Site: brandenburg
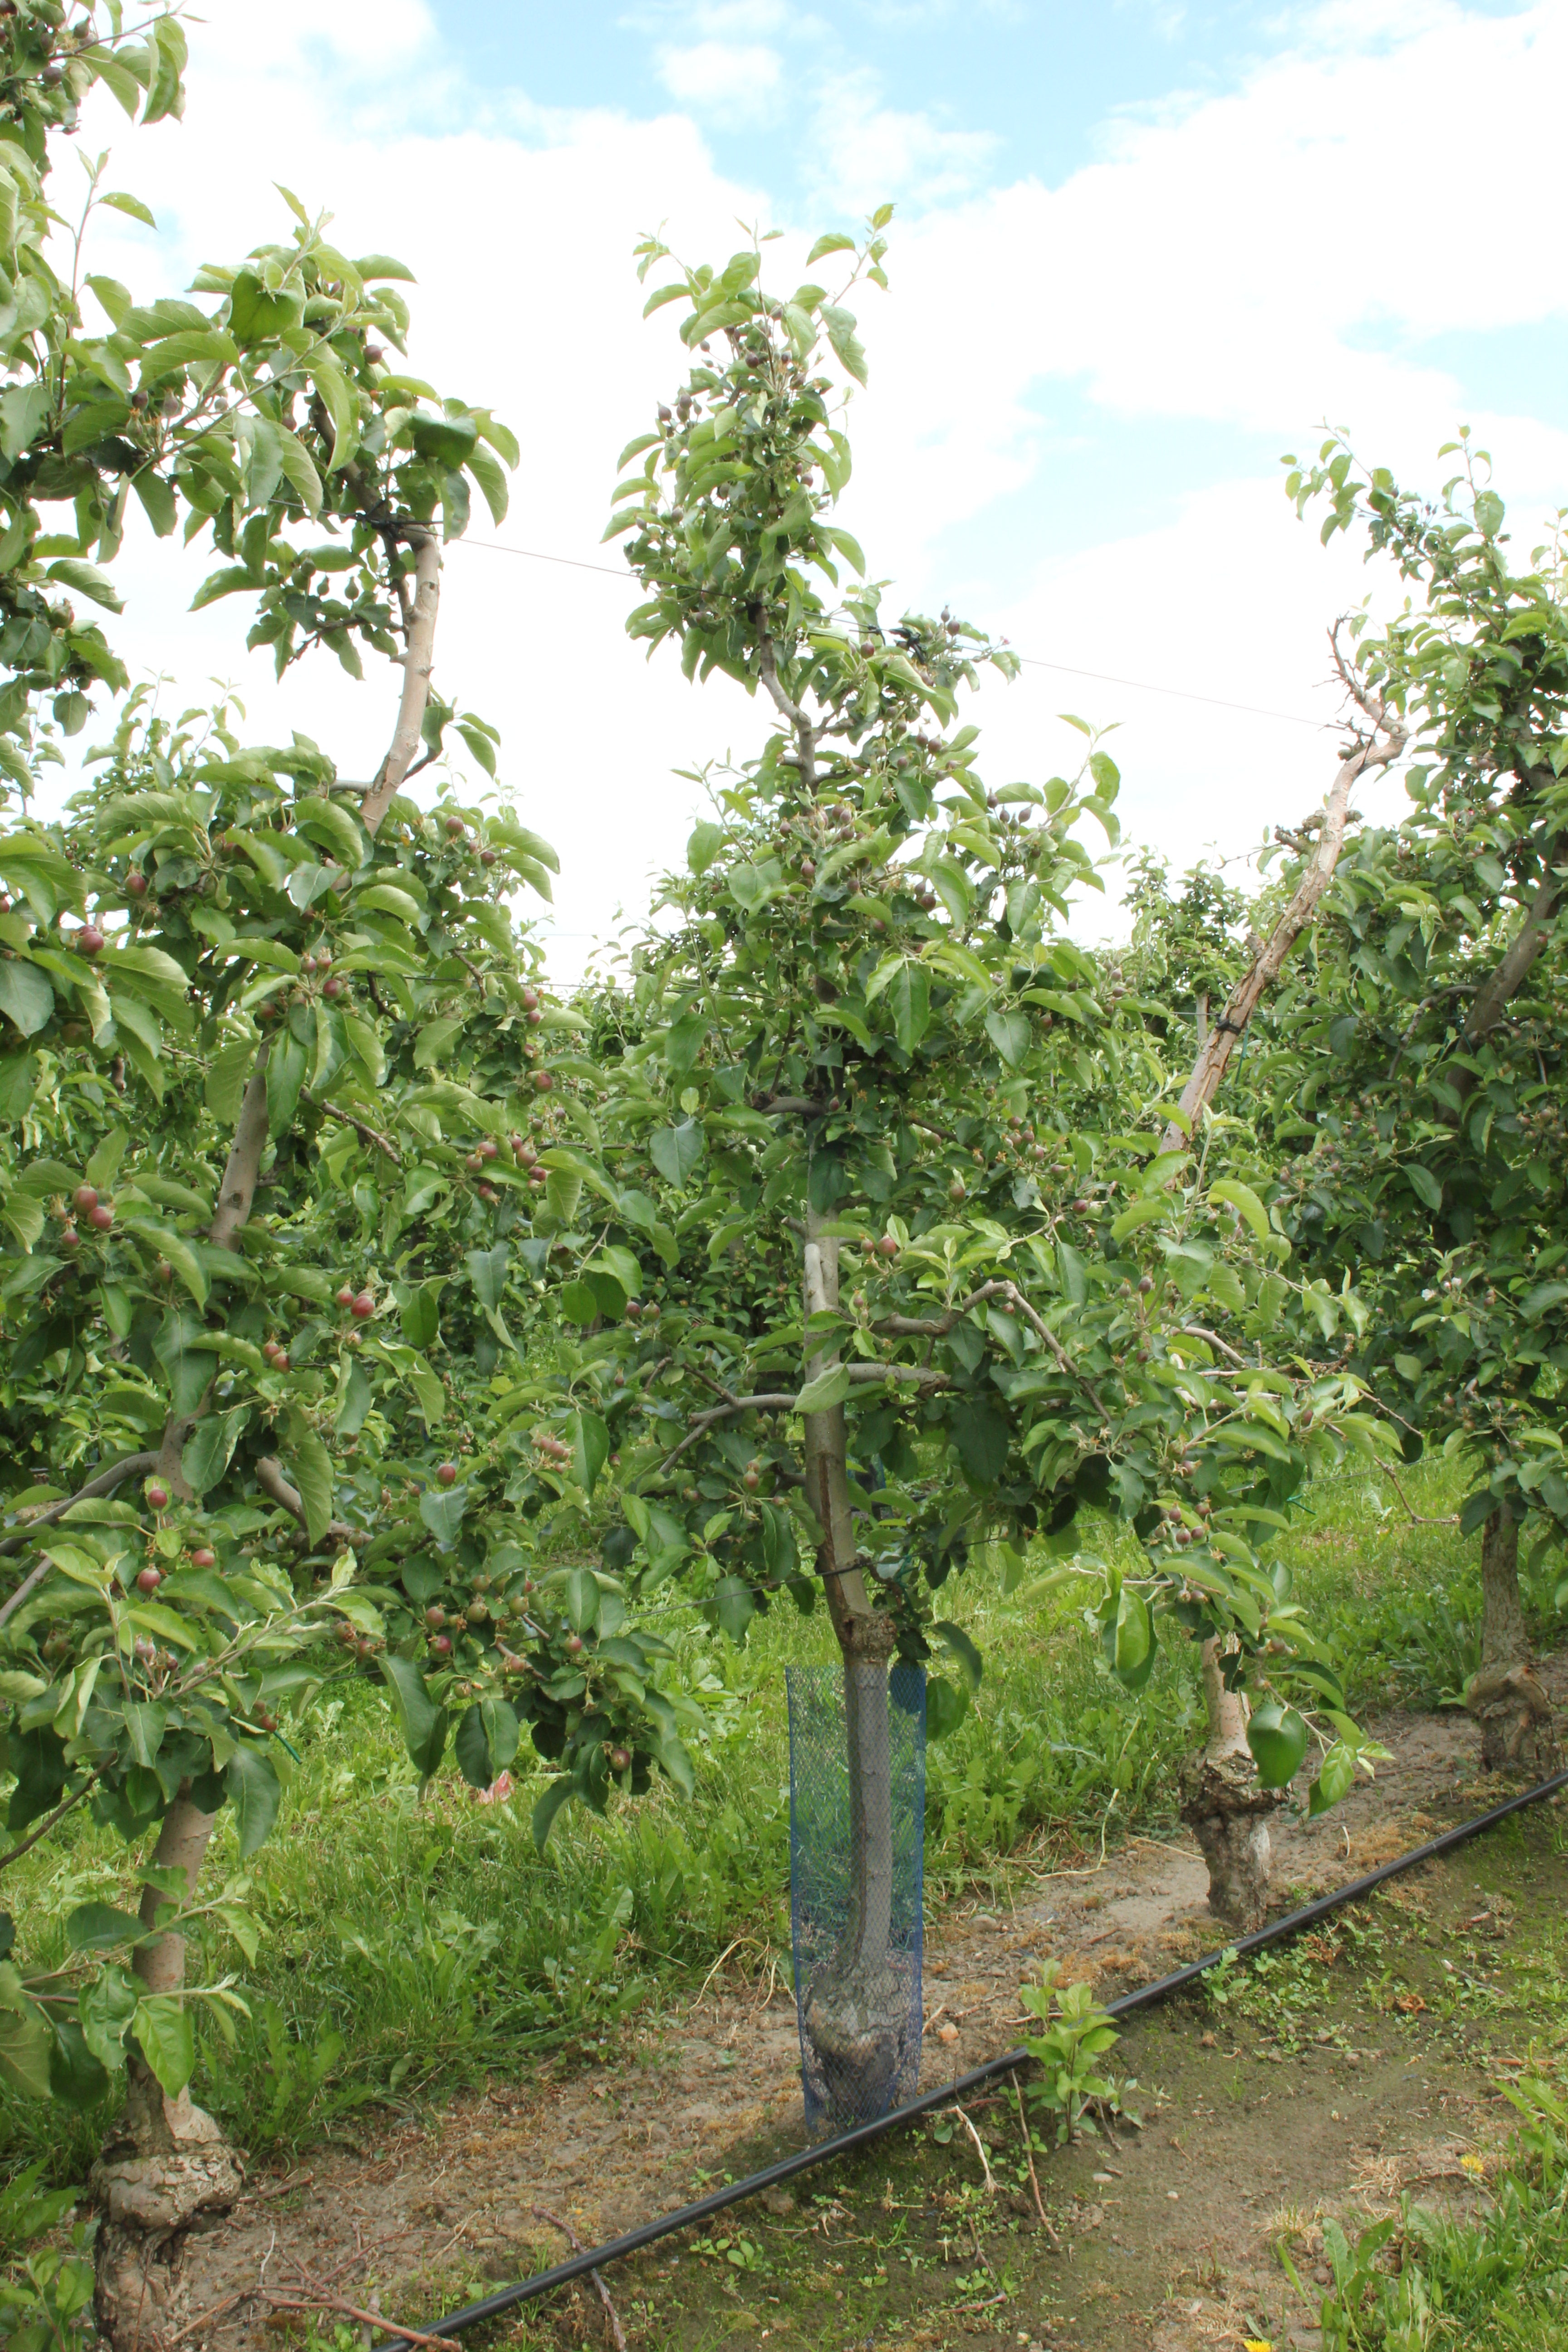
Growth stage (BBCH 72): Development of fruit